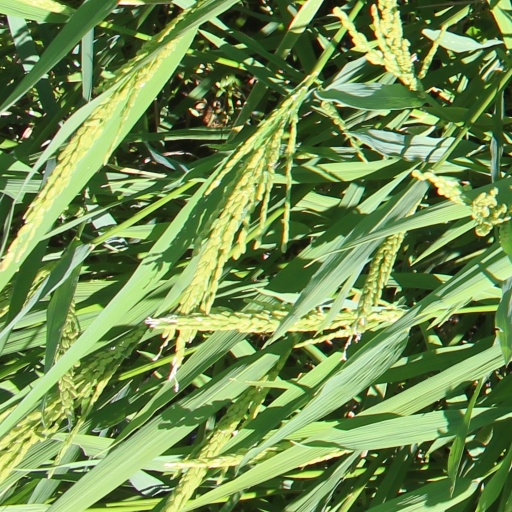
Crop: rice